Livestock guardian dog

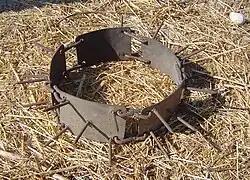
A "wolf-collar", commonly used as a neck-protection by LGDs against predators

In Namibia in Southwest Africa, Anatolians are used to guard goat herds from cheetahs, and are typically imprinted between 7 and 8 weeks of age. Before use of dogs was implemented, impoverished Namibian farmers often came into conflict with predatory cheetahs; now, Anatolians usually are able to drive off cheetahs with their barking and displays of aggression.